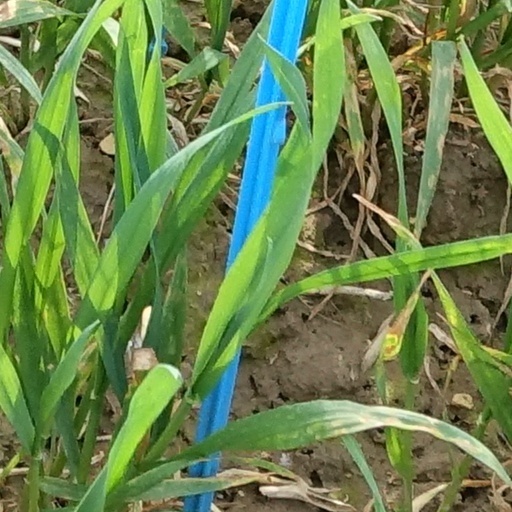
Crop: wheat